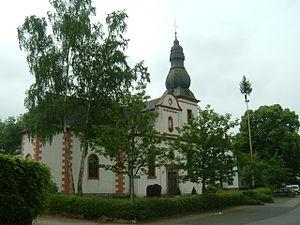
Körperich est une municipalité allemande située dans le Land de Rhénanie-Palatinat et l'arrondissement d'Eifel-Bitburg-Prüm.